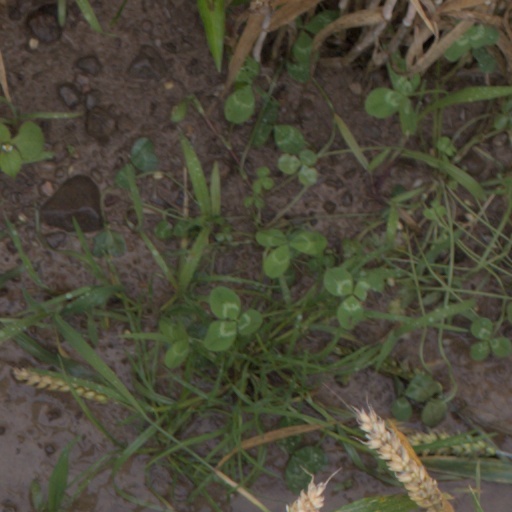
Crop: wheat